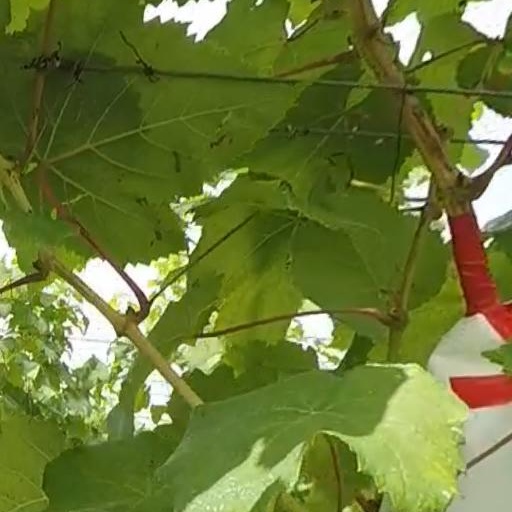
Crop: grape